Matosinhos

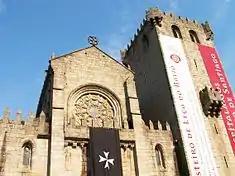
The facade of the Monastery of Leça de Balio

Also during the 10th century, the Monastery of Leça do Balio was established near Ponte da Pedra. In the 12th century, likely between 1112 and 1128, Theresa, countess of Portugal donates the monastery to the "Ordem Militar dos Cavaleiros Hospitalários" (the Portuguese version of the Sovereign Military Order of Malta), where they establish their first presence in Portugal. In 1140, Afonso I, king of Portugal attributes jurisdiction to the order of Malta jurisdiction over the parishes of Leça, Custóias, Barreiros, Gueifães and S. Mamede. The Order of Malta also maintained several other properties, that included monasteries of Lavra, Moreira and Aldoar.